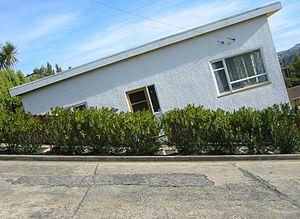
Baldwin Street est une rue de la banlieue de Dunedin en Nouvelle-Zélande. De 1987 à 2019, elle était reconnue comme étant la rue la plus pentue du monde, avant d'être détrônée par Fford Pen Llech à Harlech au Pays de Galles.